Avisa Nordland

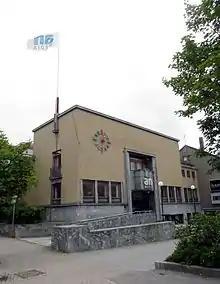
Former (in use until autumn 2013) headquarters of in Bodø

In 2013, the newspaper moved its headquarters to a new office building in Bodø called Central Atrium.